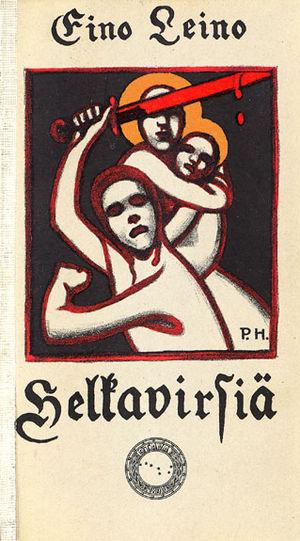
Eino Leino de son vrai nom Armas Einar Leopold Lönnbohm est un des écrivains finlandais les plus célèbres.